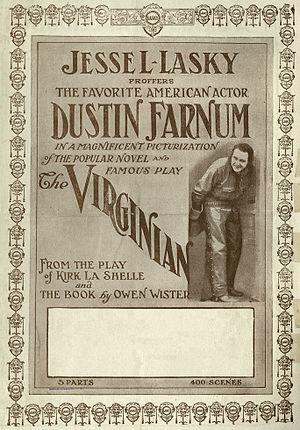
The Virginian est un western américain réalisé par Cecil B. DeMille, sorti en 1914 avec Dustin Farnum. Le film est adapté du roman du même titre d'Owen Wister.